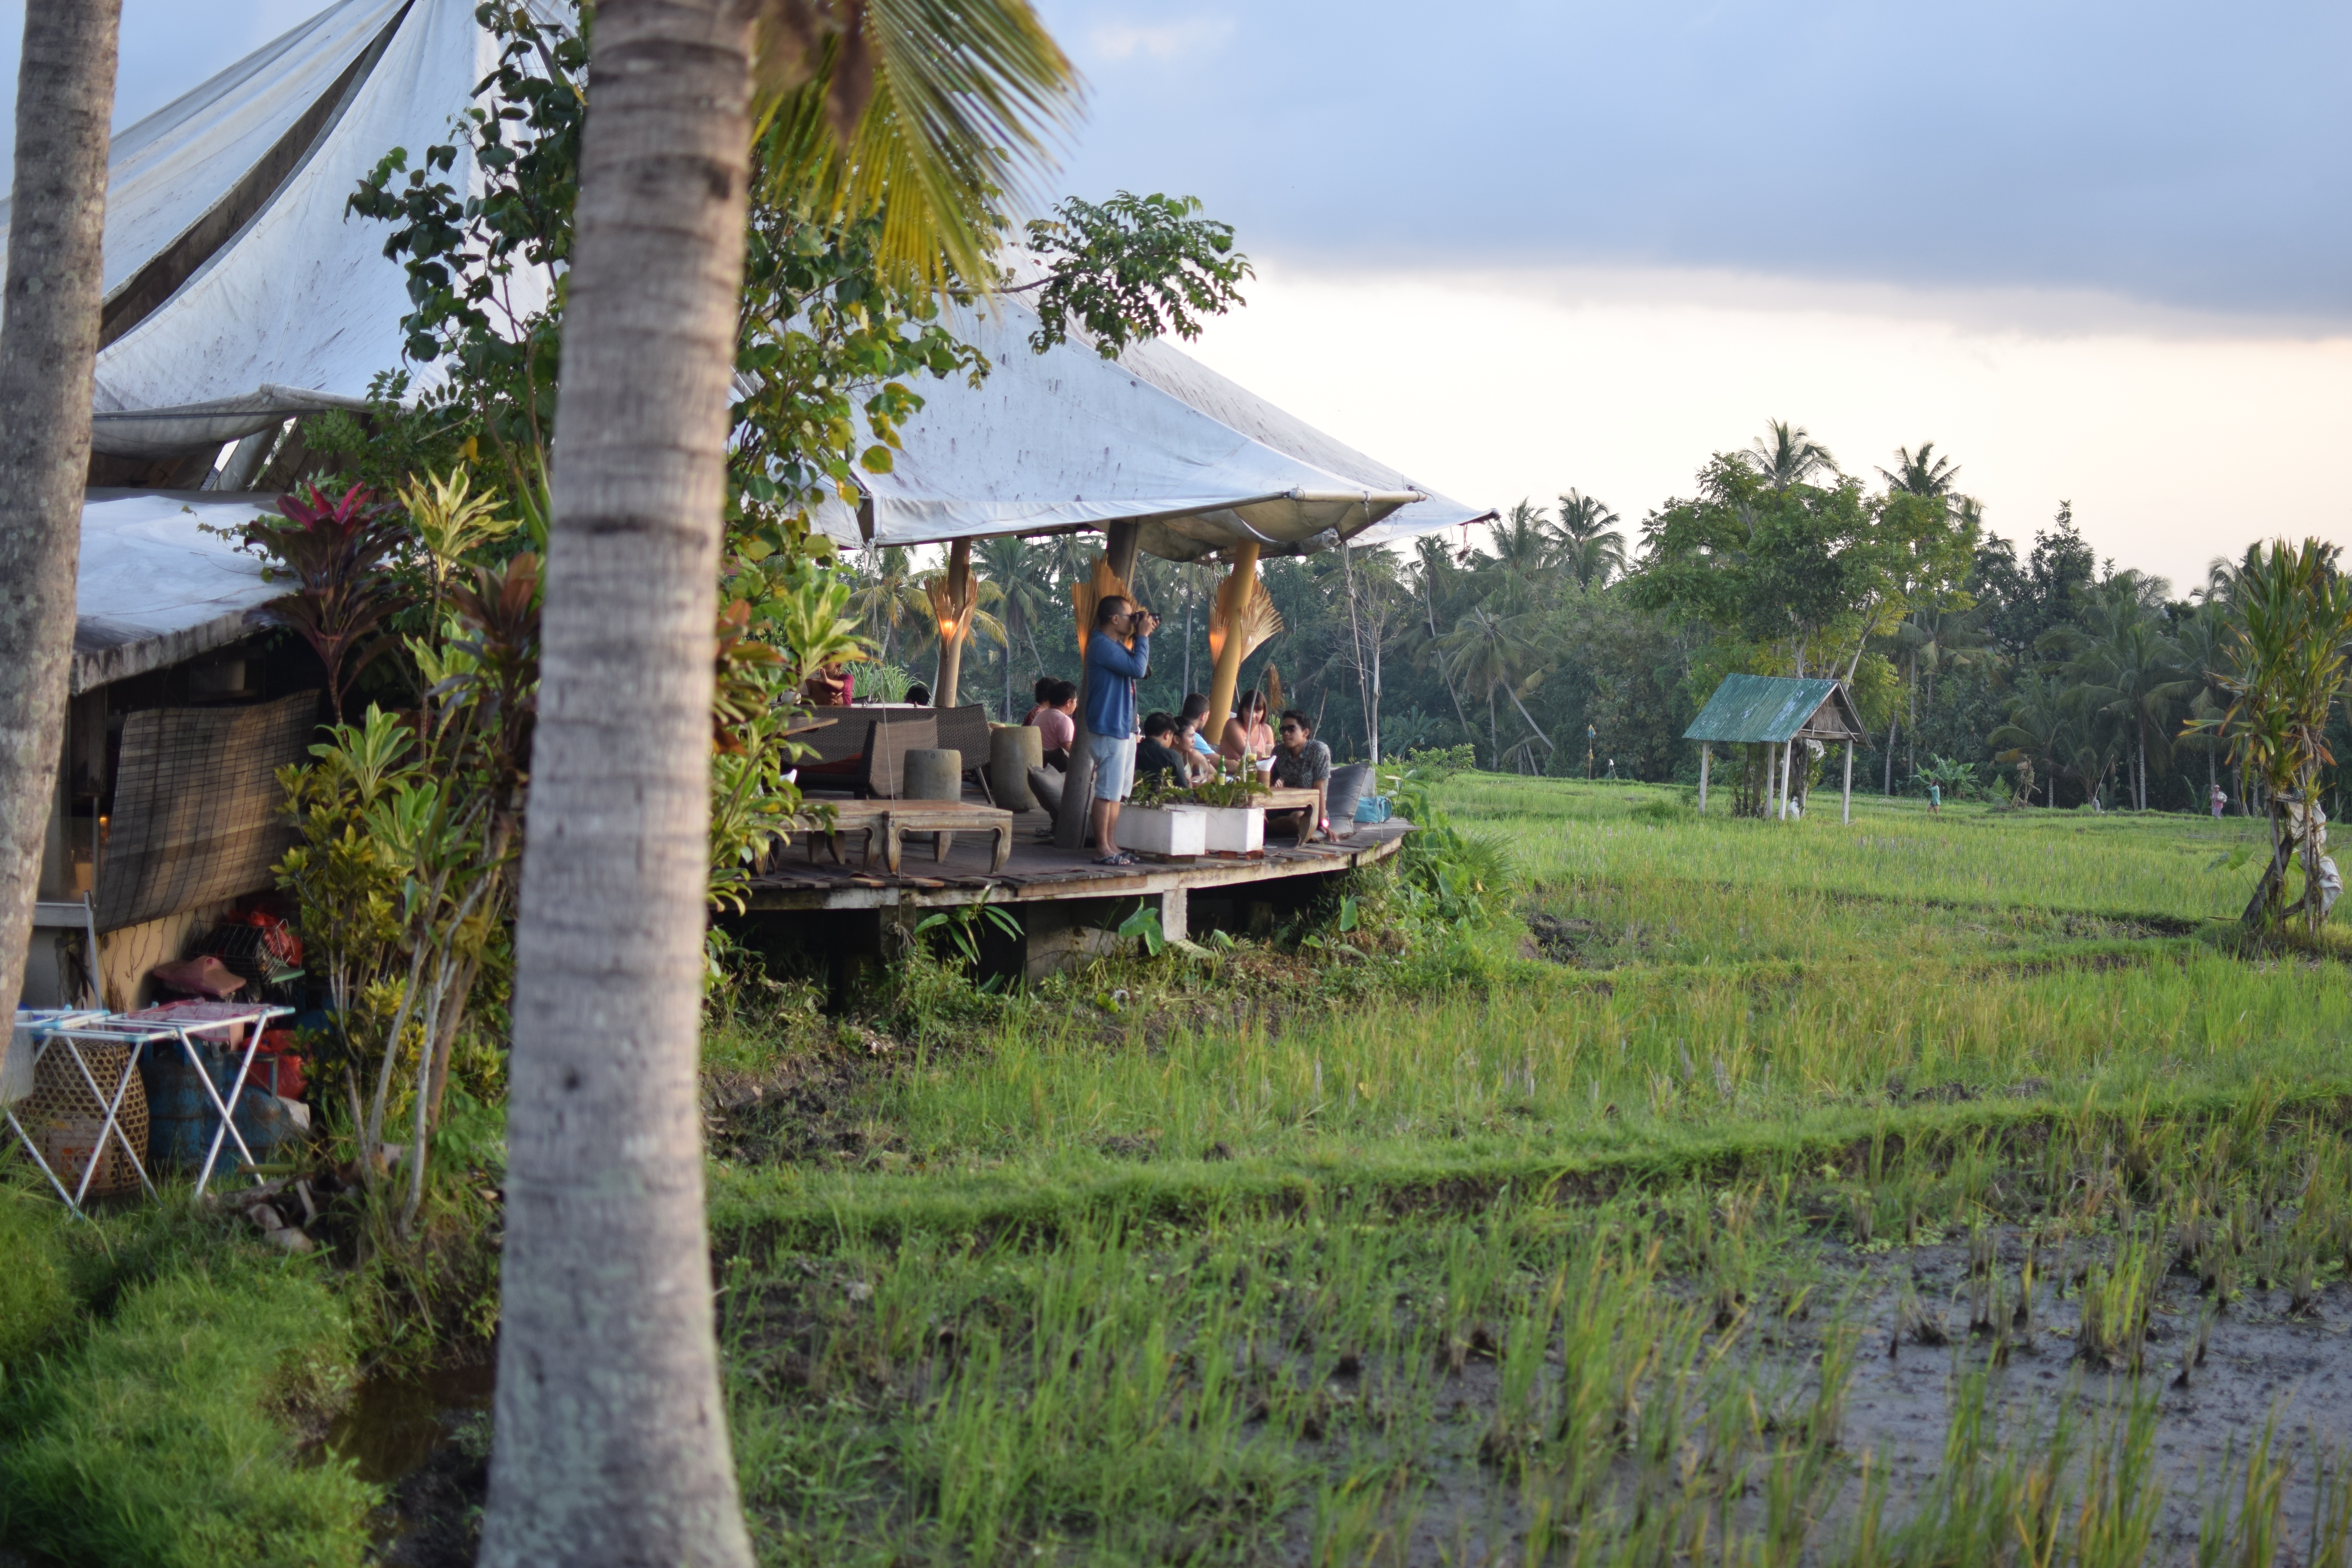
village, resort, rural area